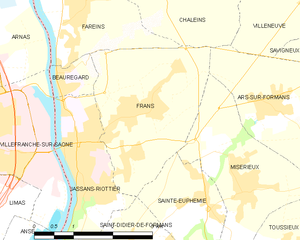
Carte des communes françaises: Frans